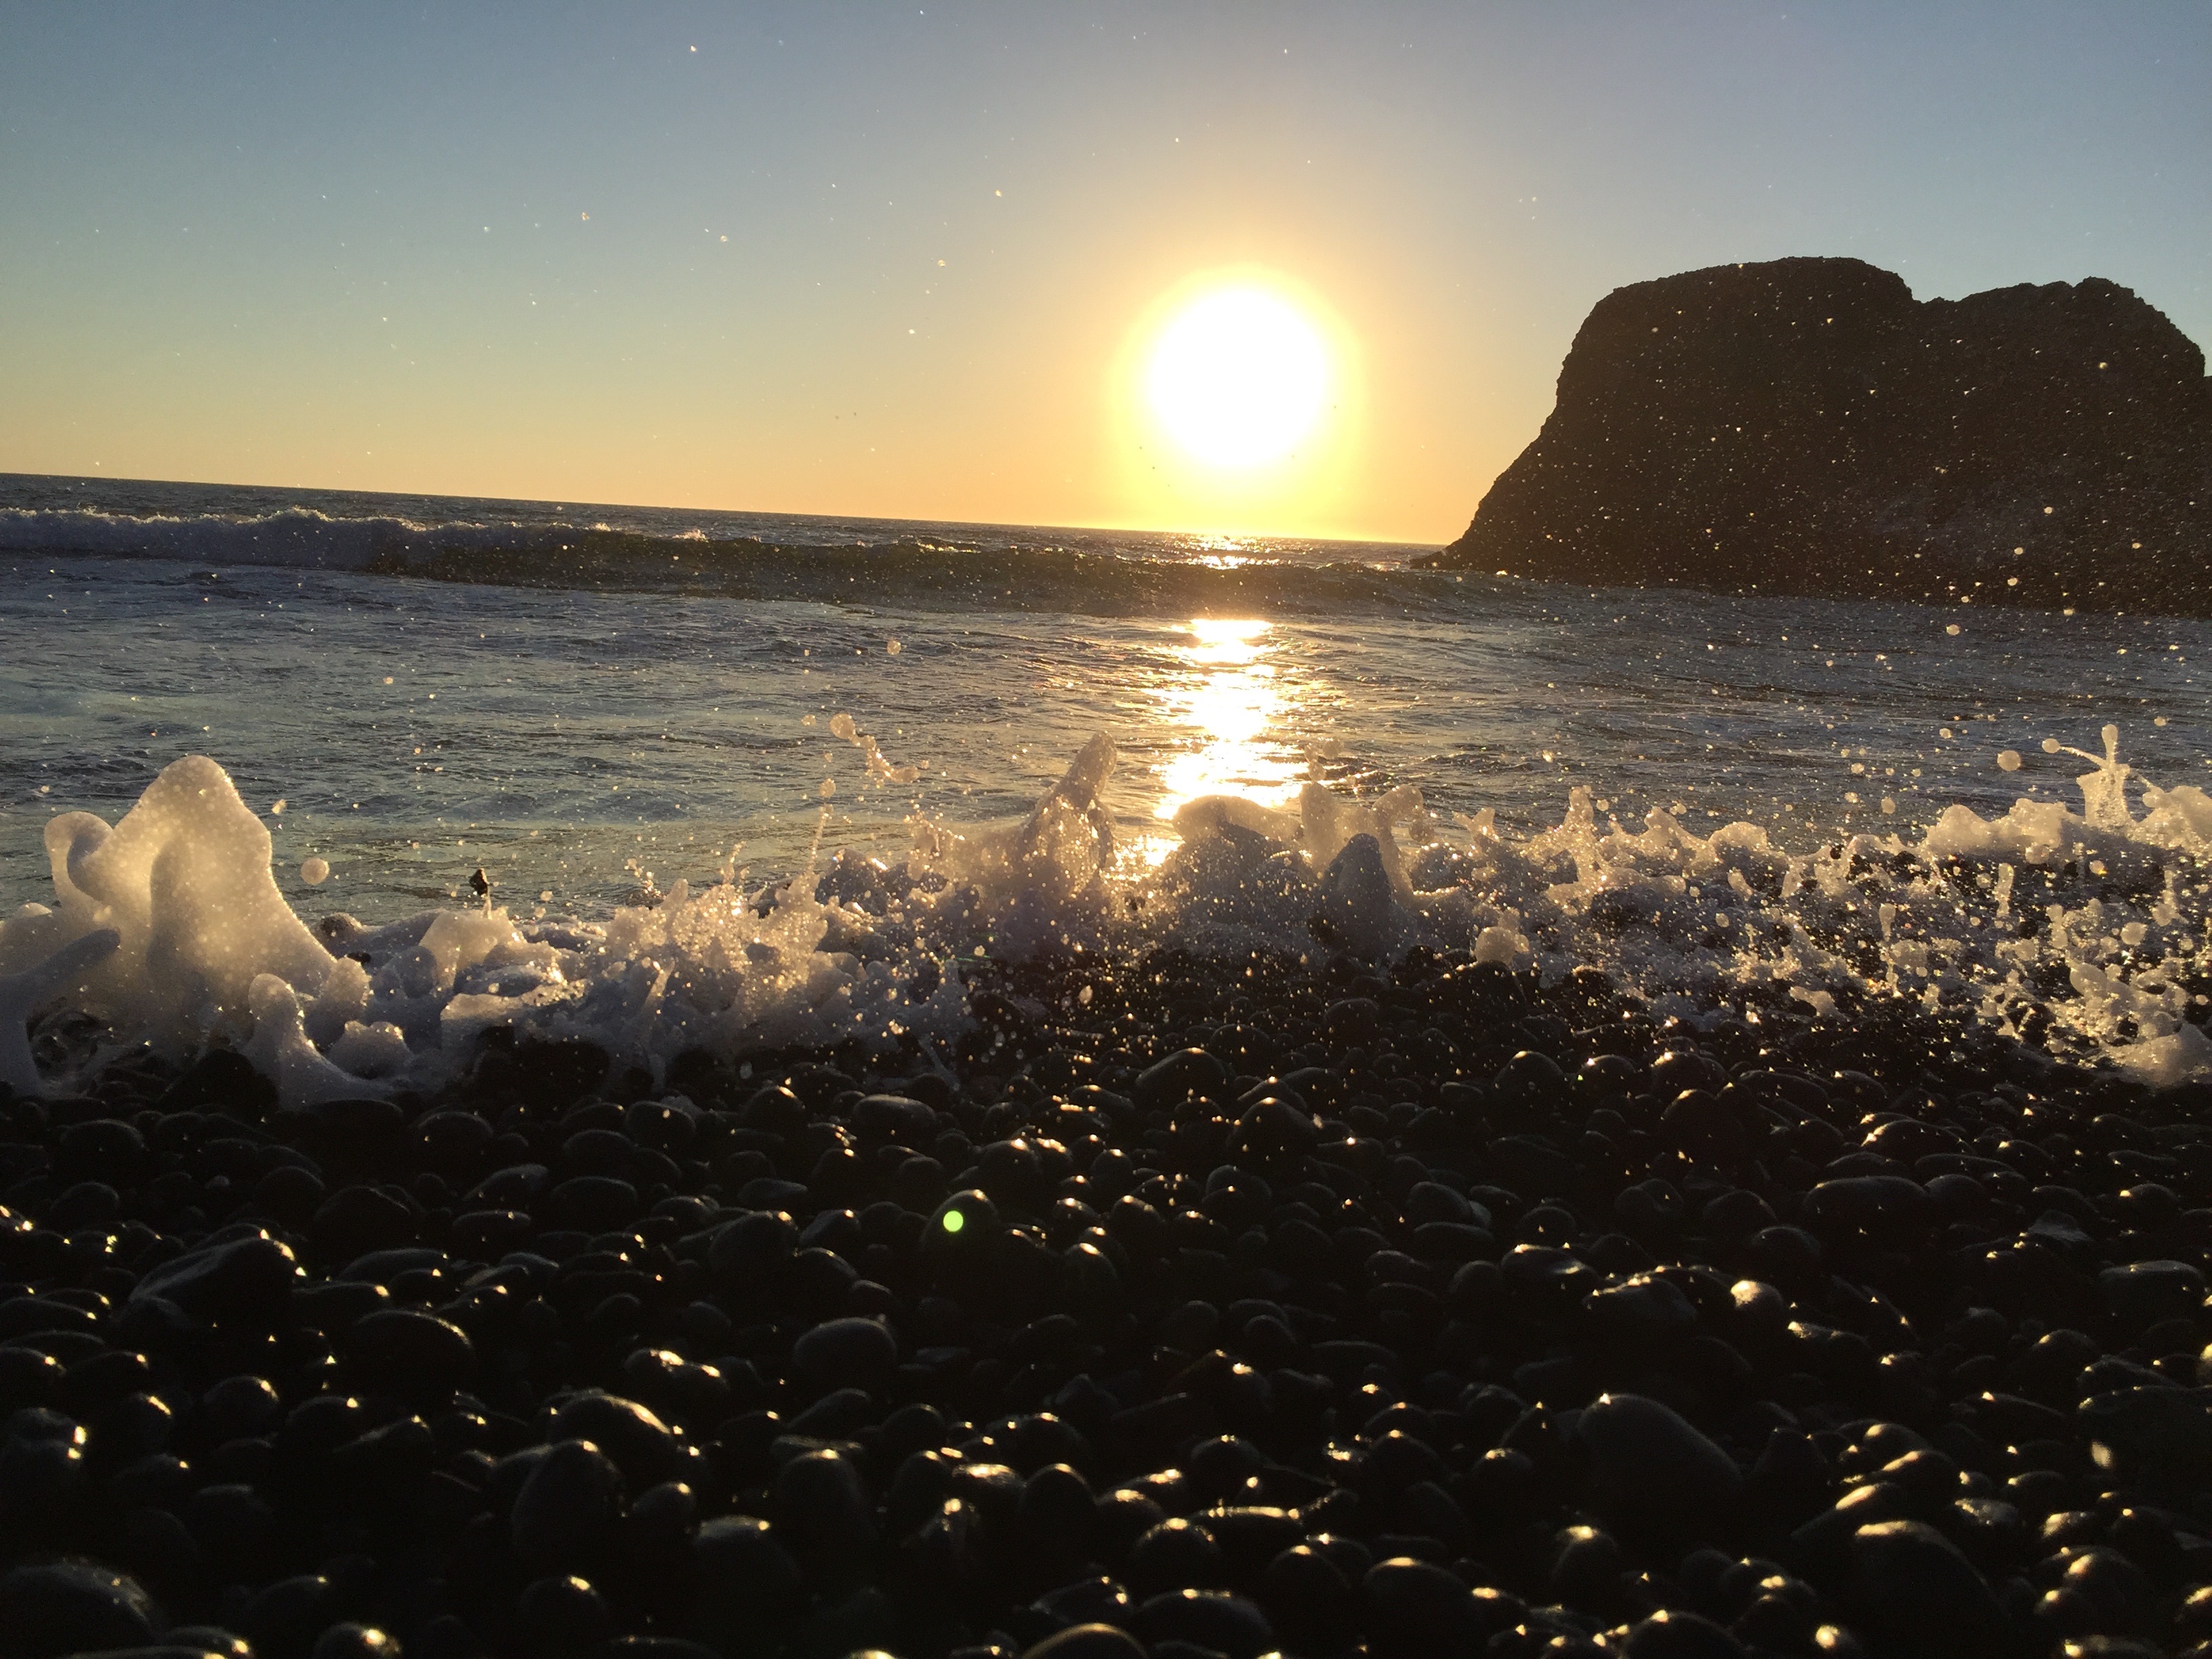
beach, sea, coast, ocean, horizon, light, cloud, sun, sunrise, sunset, sunlight, morning, shore, wave, dawn, dusk, evening, reflection, bay, astronomical object, atmospheric phenomenon